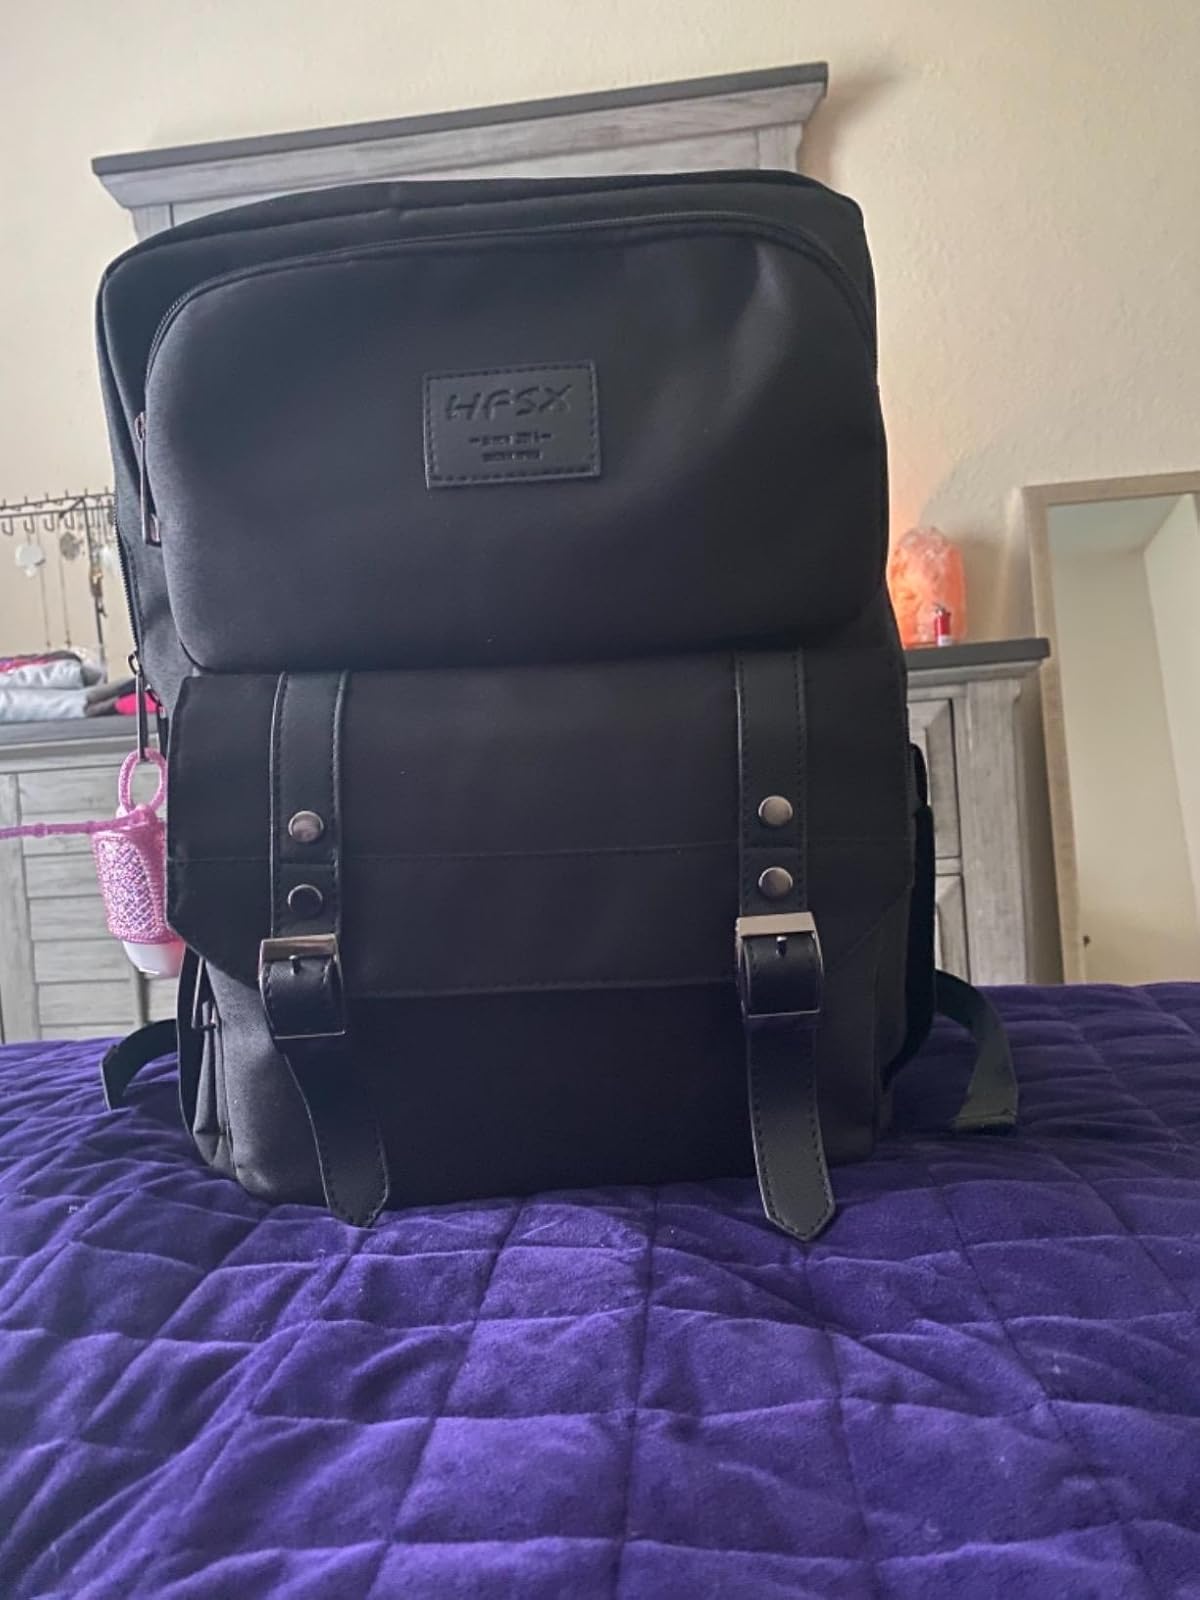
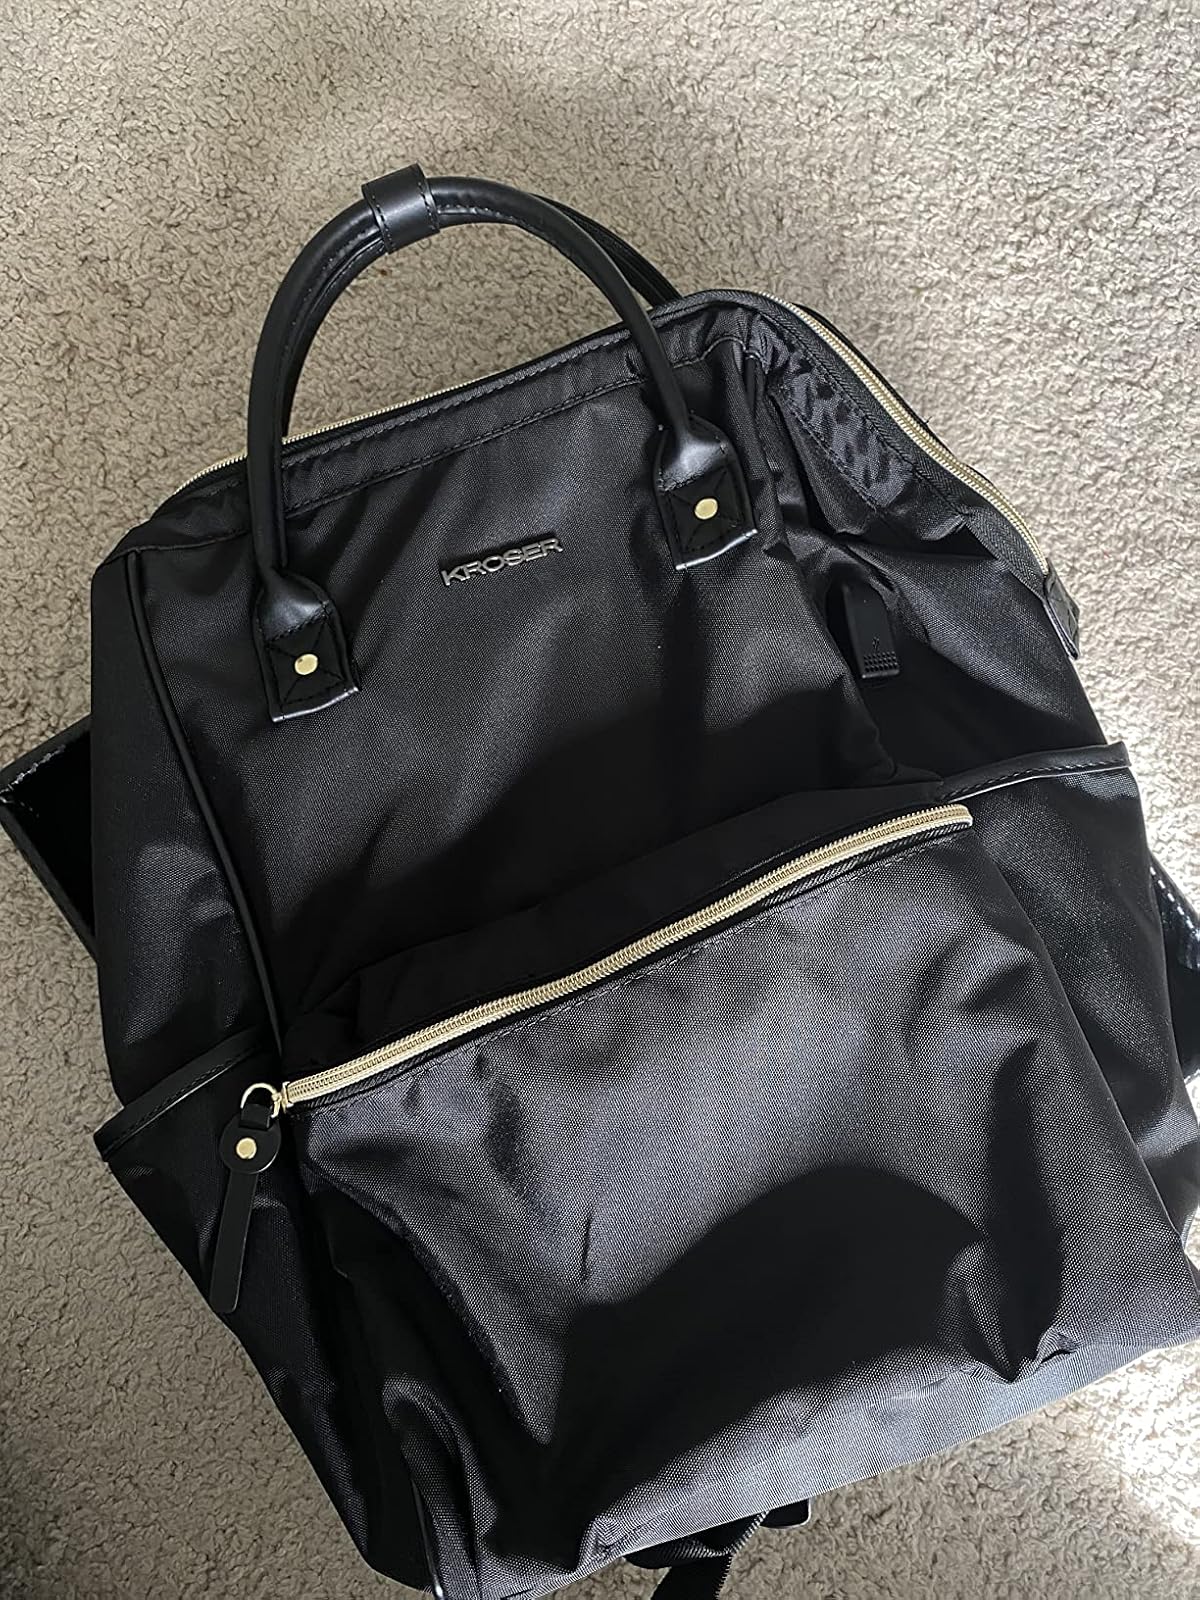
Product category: bag
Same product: no